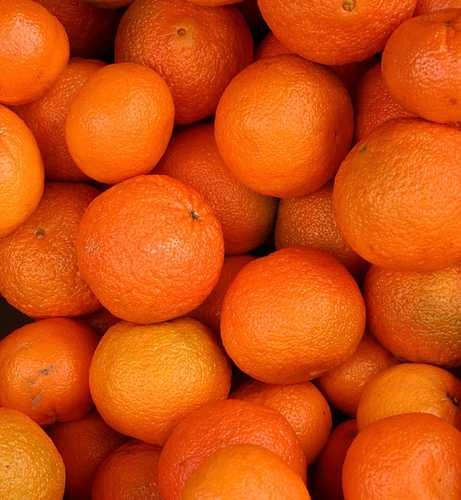
Label: Orange